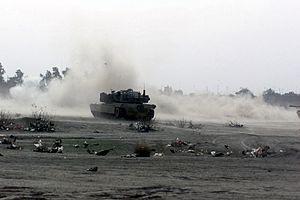
La bataille d'Umm Qasr est la première confrontation militaire de l'opération libération de l'Irak, ayant eu lieu du 21 mars au 25 mars 2003 entre les forces de la Coalition et l'armée irakienne.